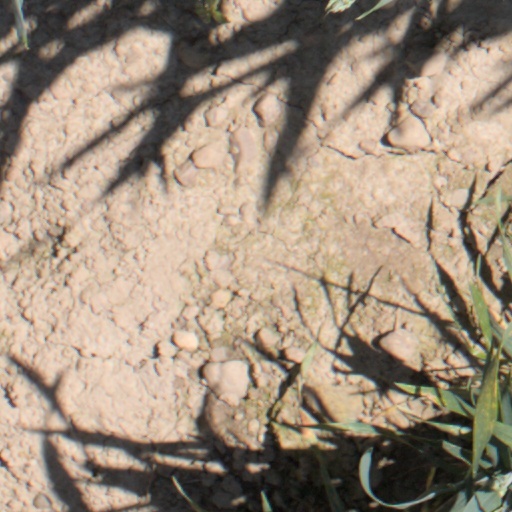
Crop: wheat